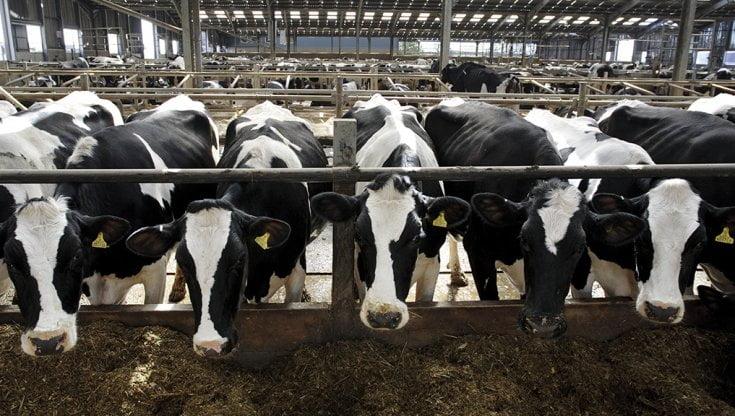
Ufugaji wa ng'ombe wa kisasa, wapo kwenye zizi lao, wote wanafanana rangi; wamechanganya rangi nyeupe pamoja na nyeusi. Ng'ombe wapo wanakula mashudu. Ufugaji wa aina hii husaidia upatikanaji wa mbolea, pamoja na maziwa ya kutosha.